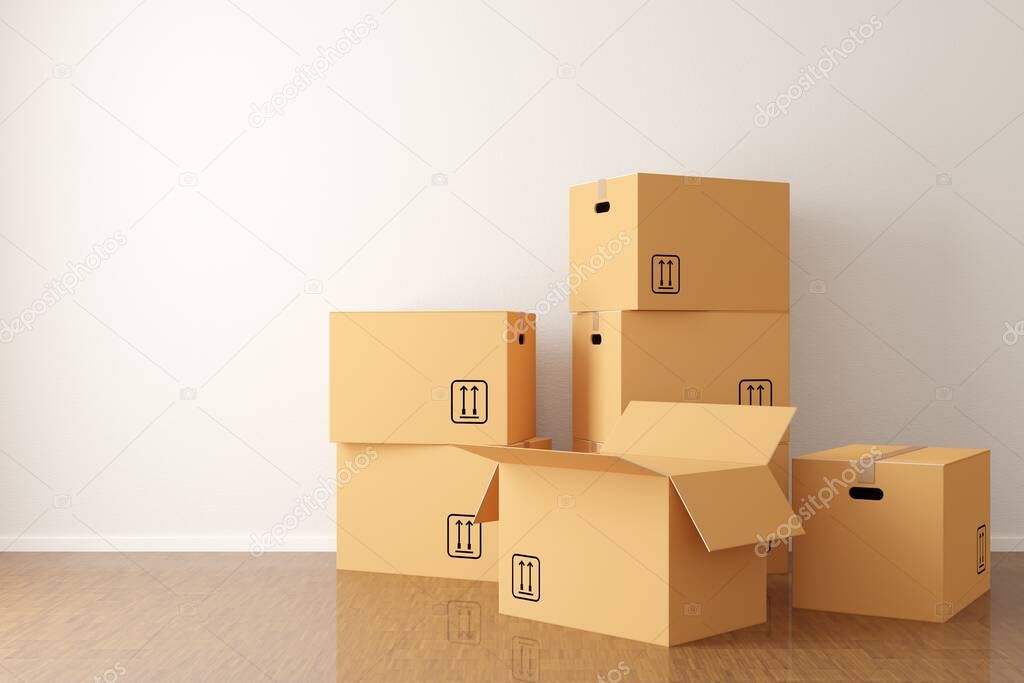
Label: cardboard